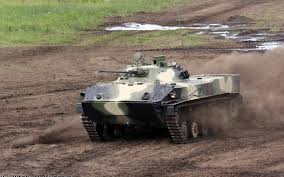
Label: BMD